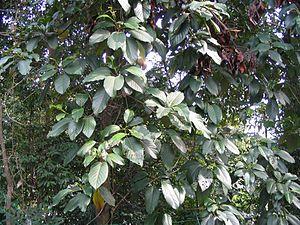
Baccaurea brevipes - Bukit nana national Park - Kuala Lumpur
Bukit Nanas est une colline située au centre de Kuala Lumpur en Malaisie au pied de la tour Menara Kuala Lumpur entre Jalan Ampang et Jalan Raja Chulan.
Baccaurea est un genre de la famille des Phyllanthaceae ou de la famille des Euphorbiaceae, distribué depuis la péninsule Indo-Malaise jusqu'en Polynésie.
Baccaurea brevipes est un arbuste tropical de la famille des Euphorbiaceae ou de celle des Phyllanthaceae.